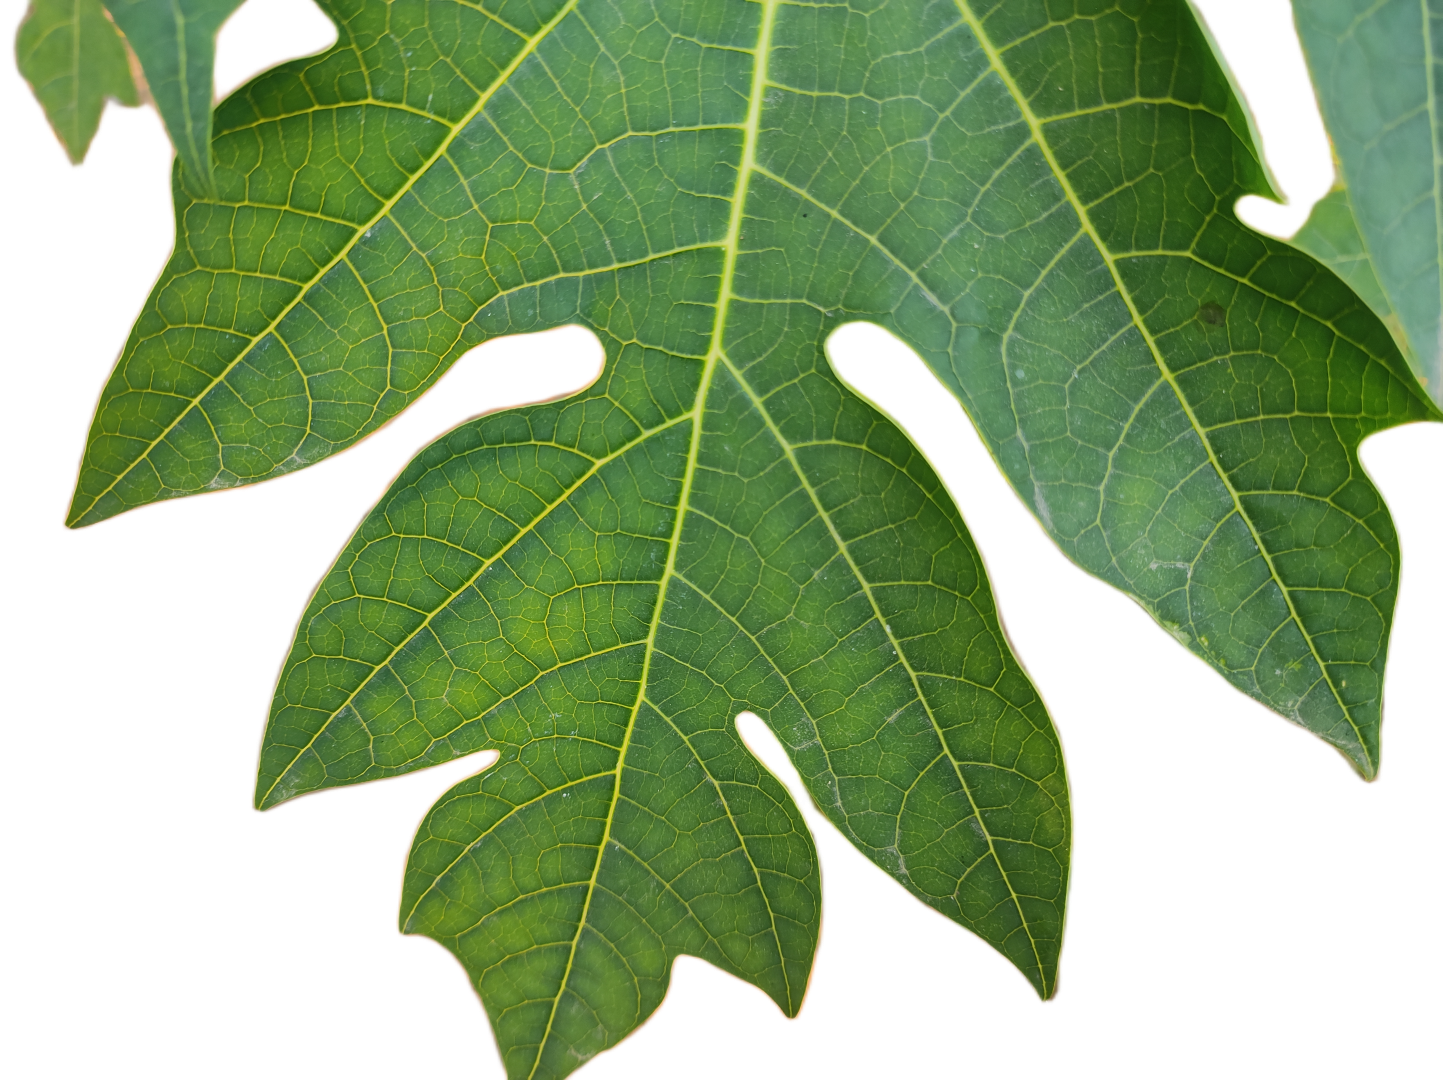
Crop: Papaya
Label: Healthy_leaf